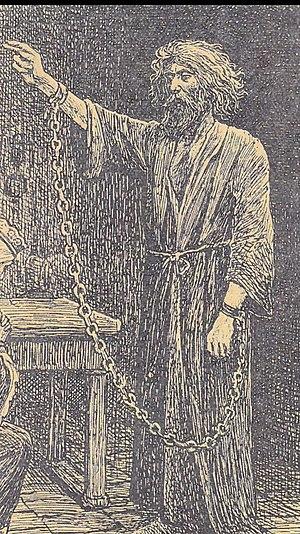
Valdemar Knutsen est un prince danois et un ecclésiastique. Valdemar est évêque de Schleswig de 1188 à 1208, il officie comme sénéchal du duché de Schleswig entre 1184 et 1187, et prince-archevêque de Brême de 1192 à 1194 puis de nouveau entre 1206 et 1217. Il exerce cette charge comme élu du chapitre de chanoines de l'archidiocèse, avec l'investiture royale, mais sans avoir obtenu la confirmation pontificale.